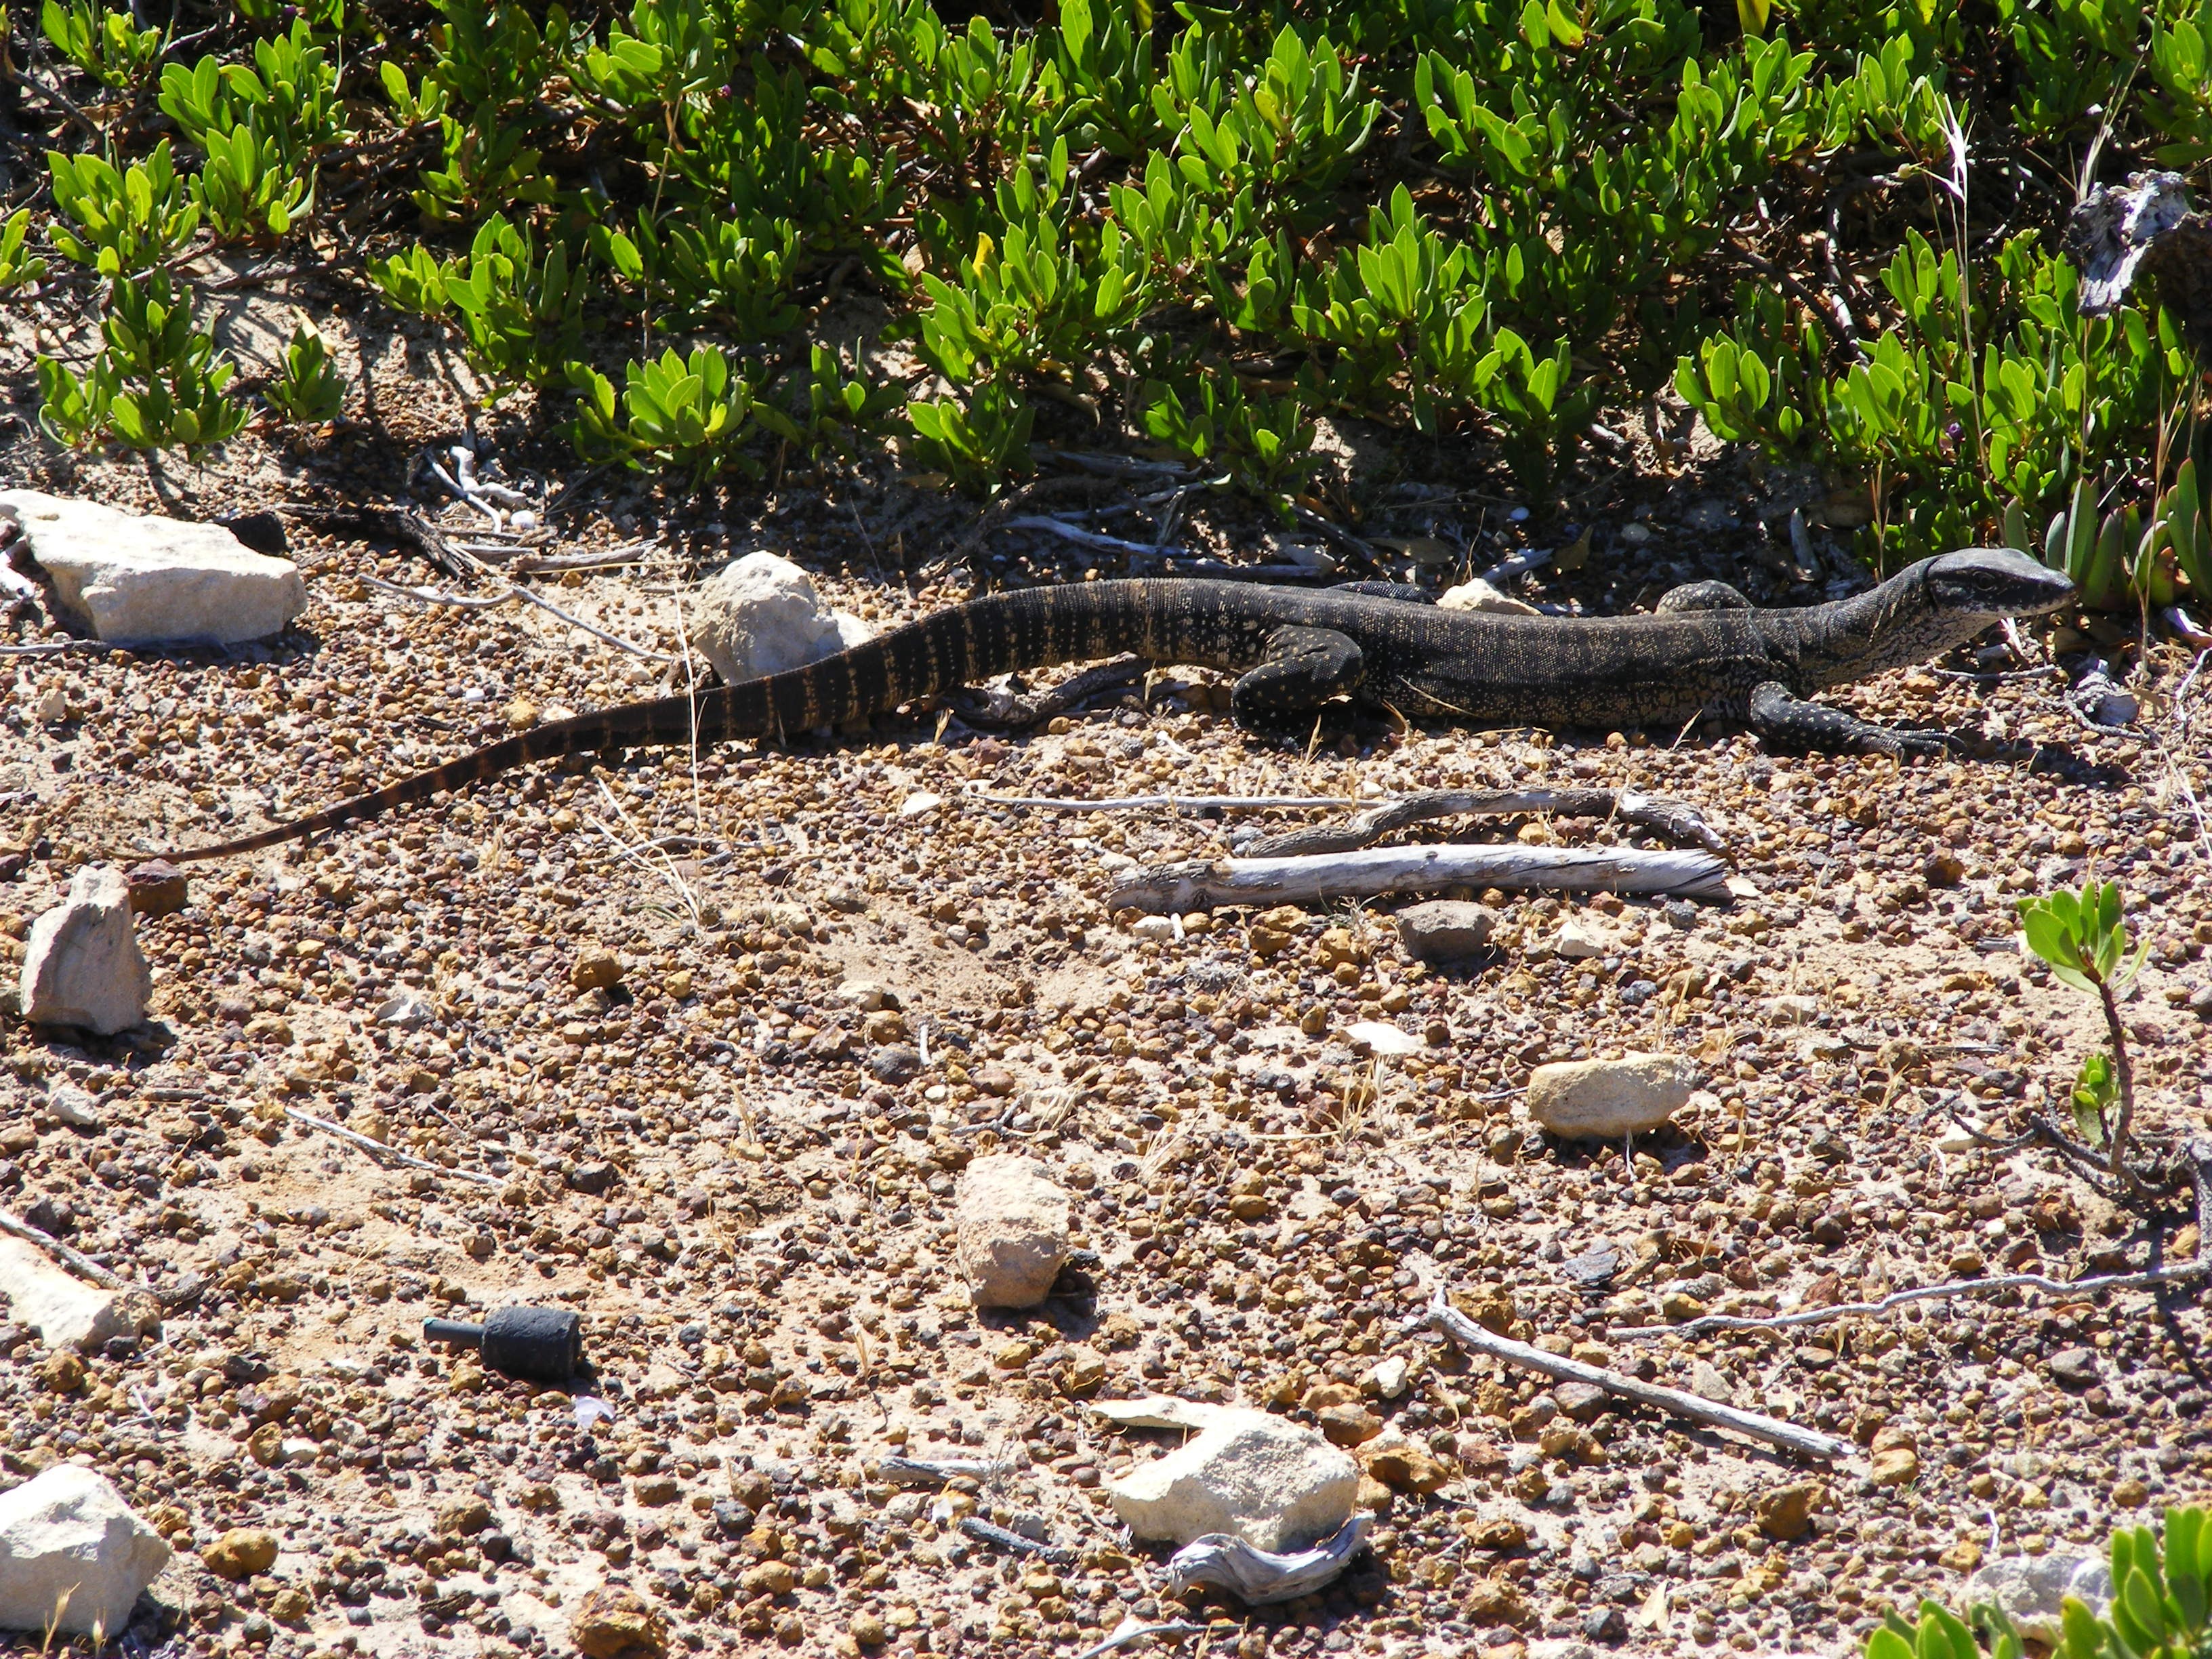
pond, wildlife, wild, soil, reptile, garden, fauna, lizard, dragon, yard, scaly, cold blooded animals